Welsh National Opera

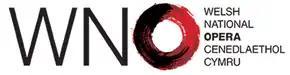
Logo of Welsh National Opera

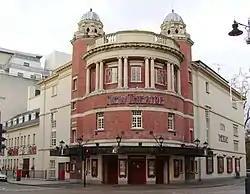
The New Theatre, WNO's Cardiff venue for 50 years from 1954

Welsh National Opera (WNO) is an opera company based in Cardiff, Wales. WNO gave its first performances in 1946. The company began as a mainly amateur body and transformed into an all-professional ensemble by 1973. In its early days, the company gave a single week's annual season in Cardiff, gradually extending its schedule to become an all-year-round operation, with its own salaried chorus and orchestra. It has been described by "The New York Times" as "one of the finest operatic ensembles in Europe".